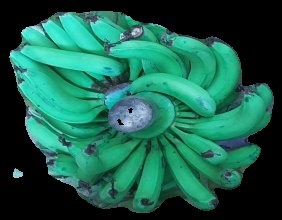
Variety: pachbale
Grade: grade3